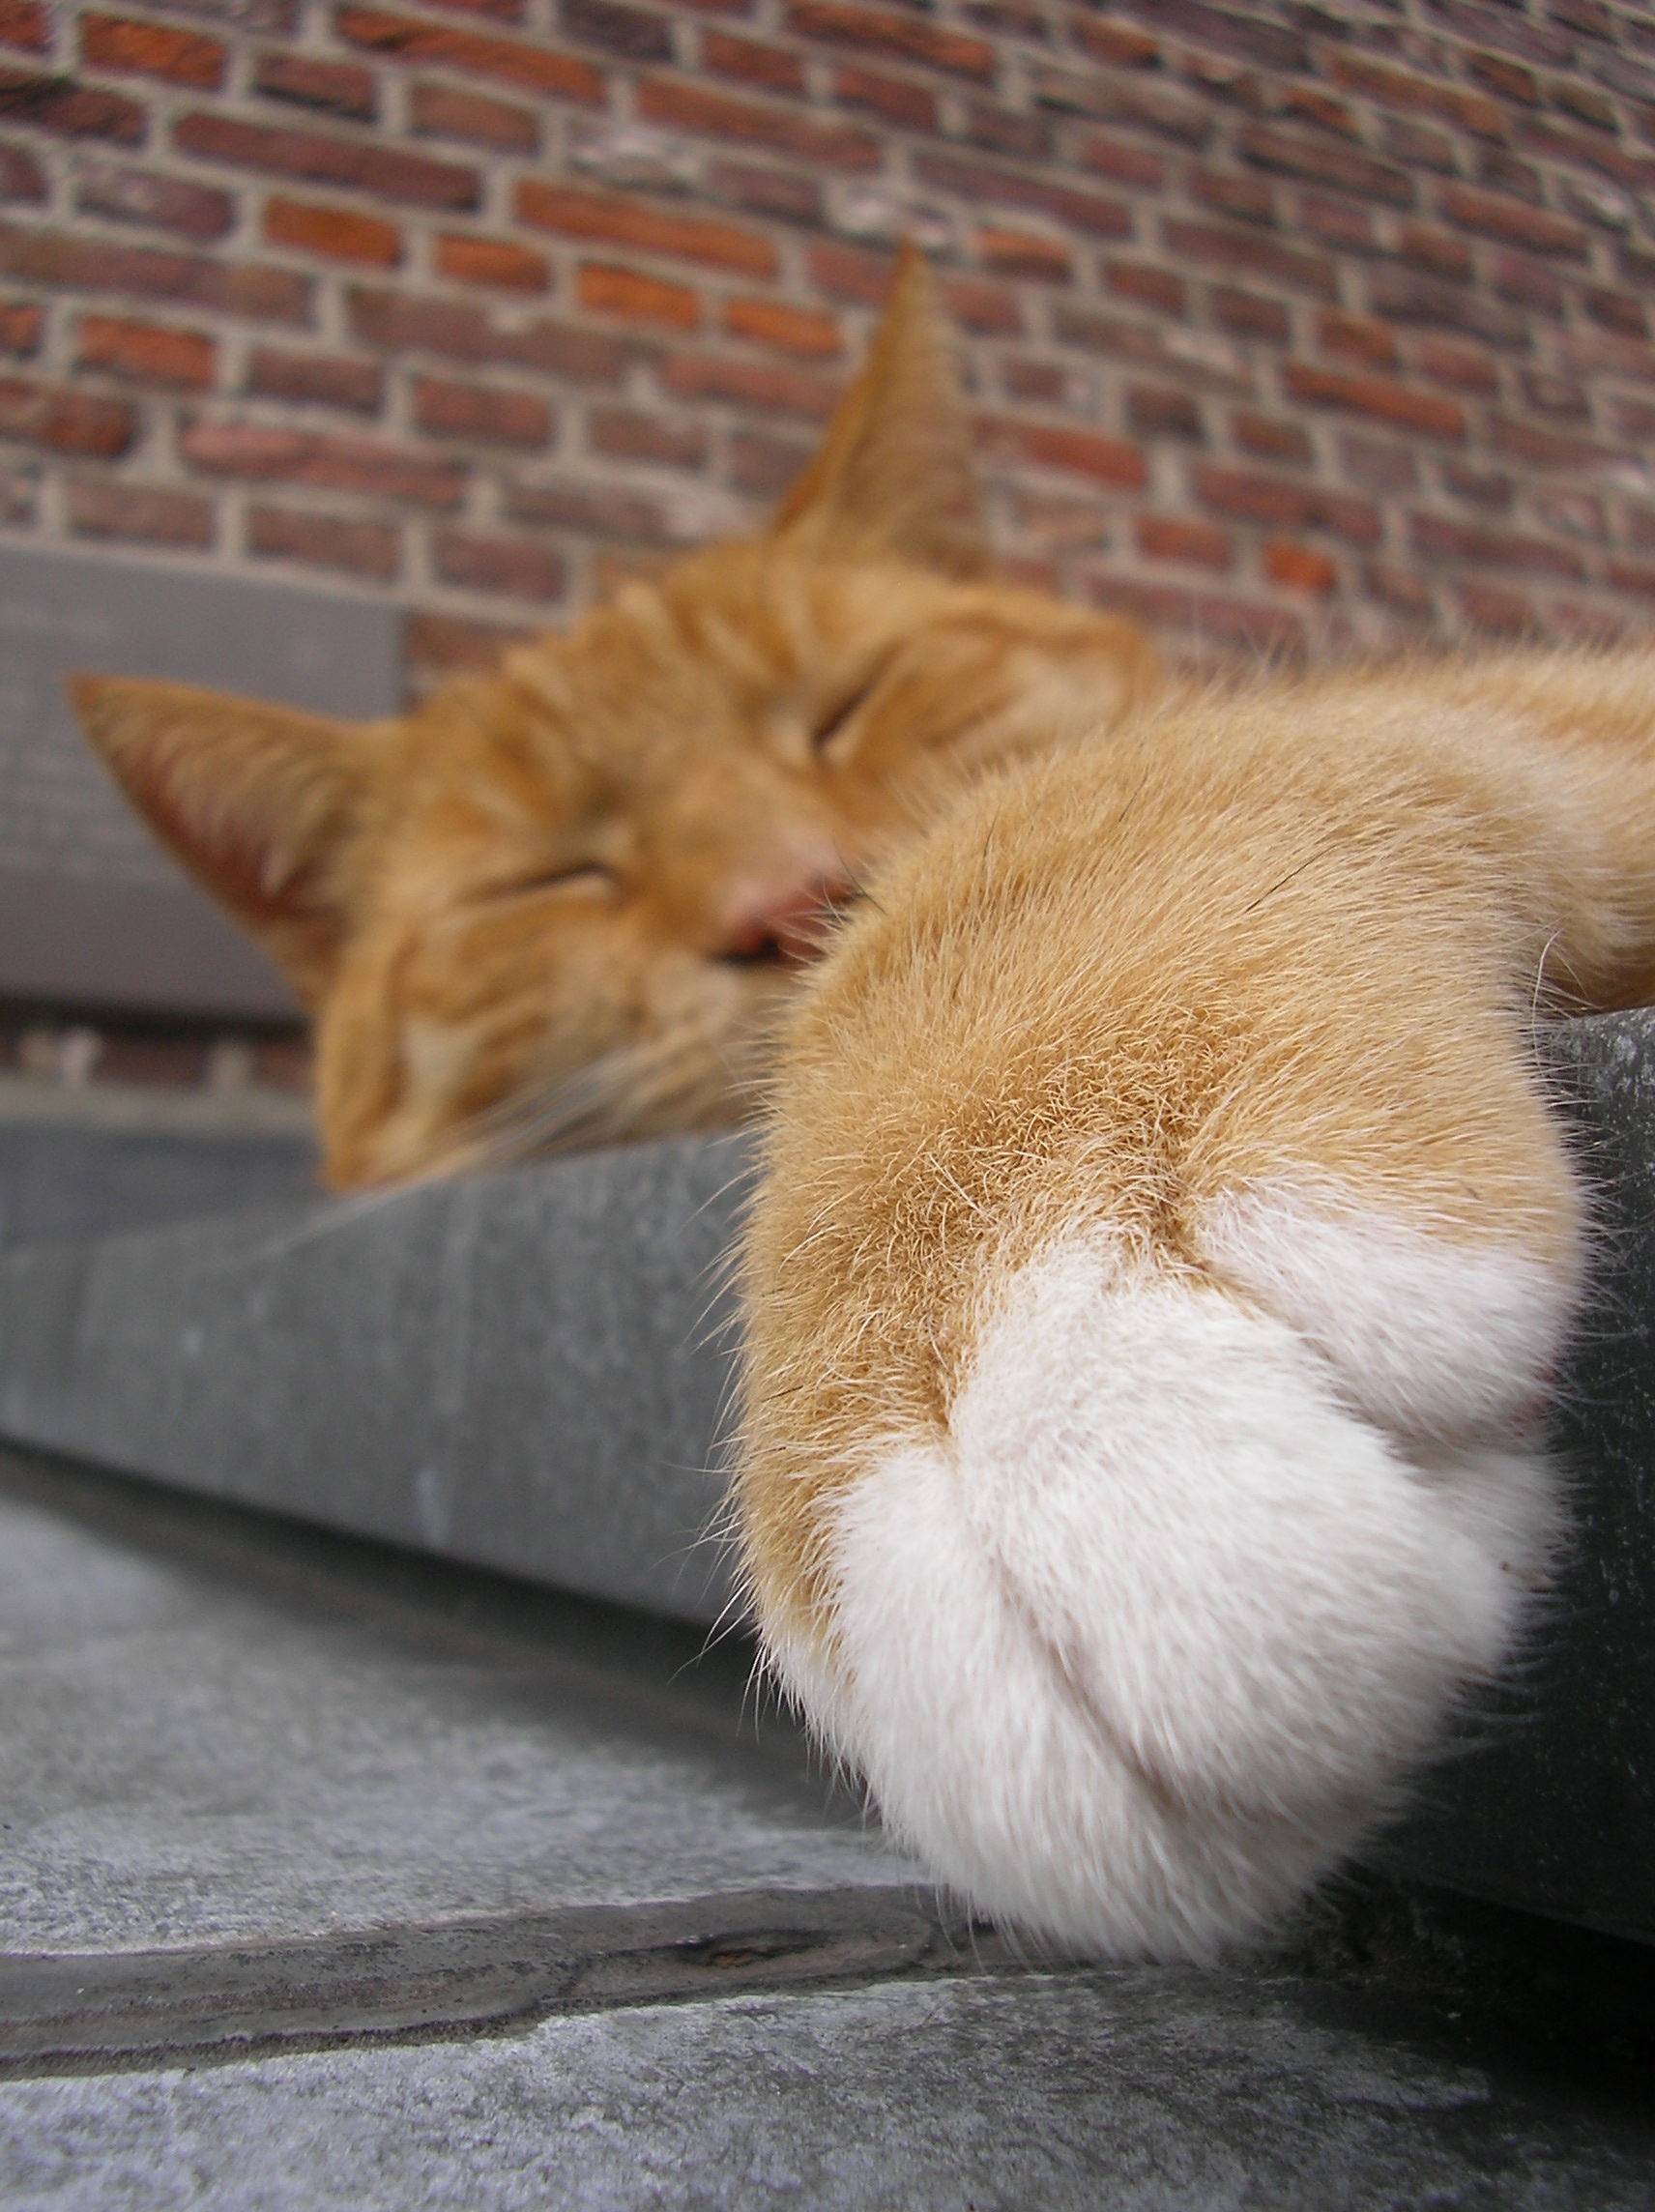
sweet, cute, fur, kitten, cat, fauna, whiskers, snout, paw, tail, relaxed, cat face, tabby cat, cat is, small to medium sized cats, cat like mammal, carnivoran, domestic short haired cat, aegean cat